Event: Typhoon Ruby
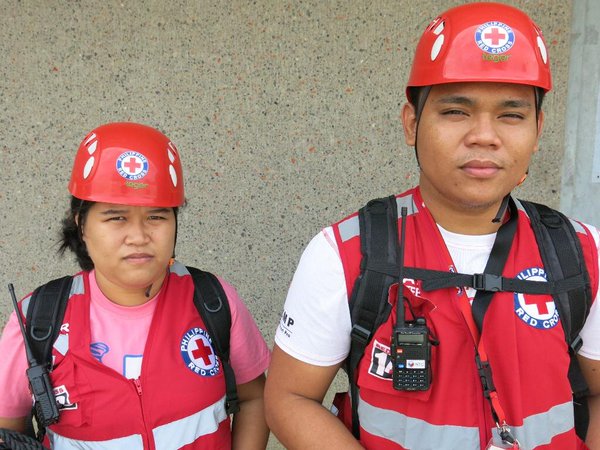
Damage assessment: no_damage